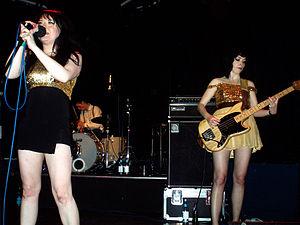
Sons and Daughters est un groupe de rock originaire de Glasgow en Écosse. Formé en 2001 autour d'Adele Bethel qui assure les voix principales, le groupe comprend en outre le guitariste et chanteur Scott Paterson, la bassiste Ailidh Lennon et le batteur David Gow. Leurs premiers albums se caractérisent par un style de musique minimaliste, marqué par une rythmique entrainante et l'association contrastée des voix d'Adele Bethel et de Scott Paterson. Après quatre albums, le groupe se sépare en novembre 2012.